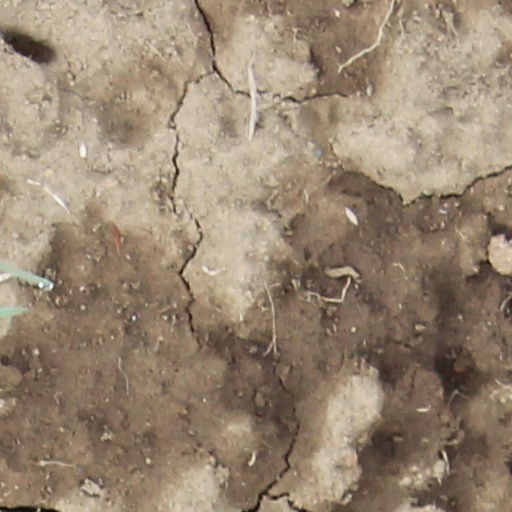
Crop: wheat